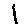
Label: 1